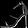
Label: Sandal